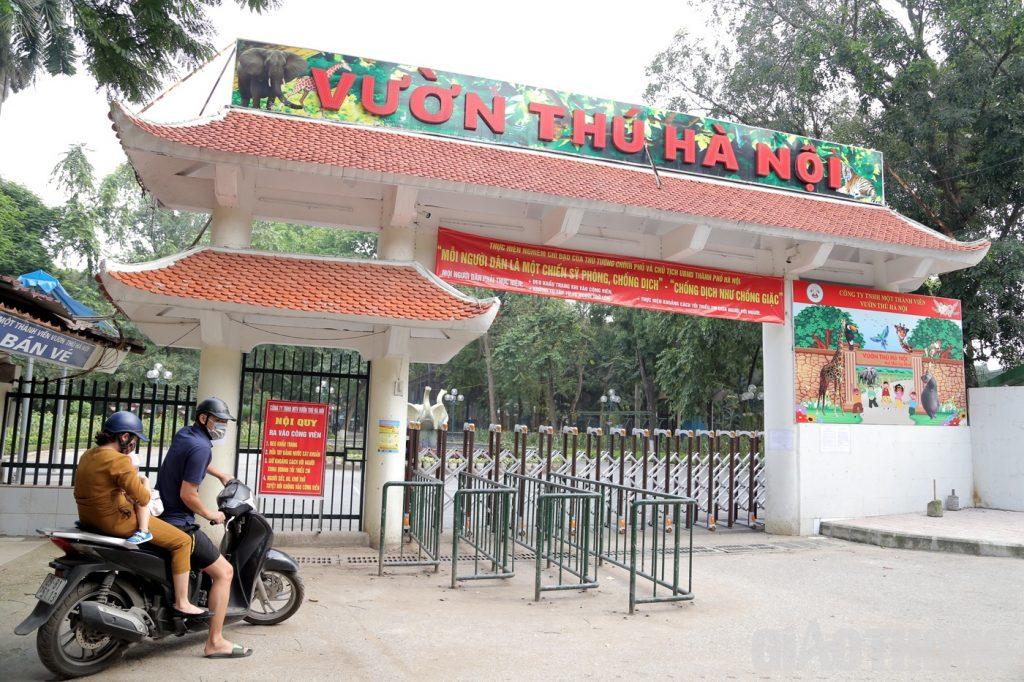
có một chiếc xe máy xuất hiện ở trước của vườn thú